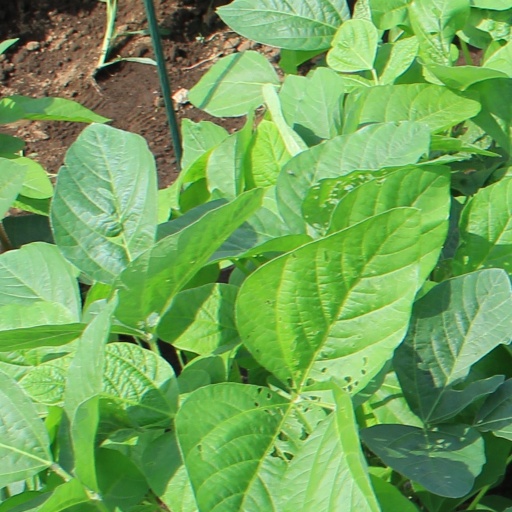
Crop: soybean